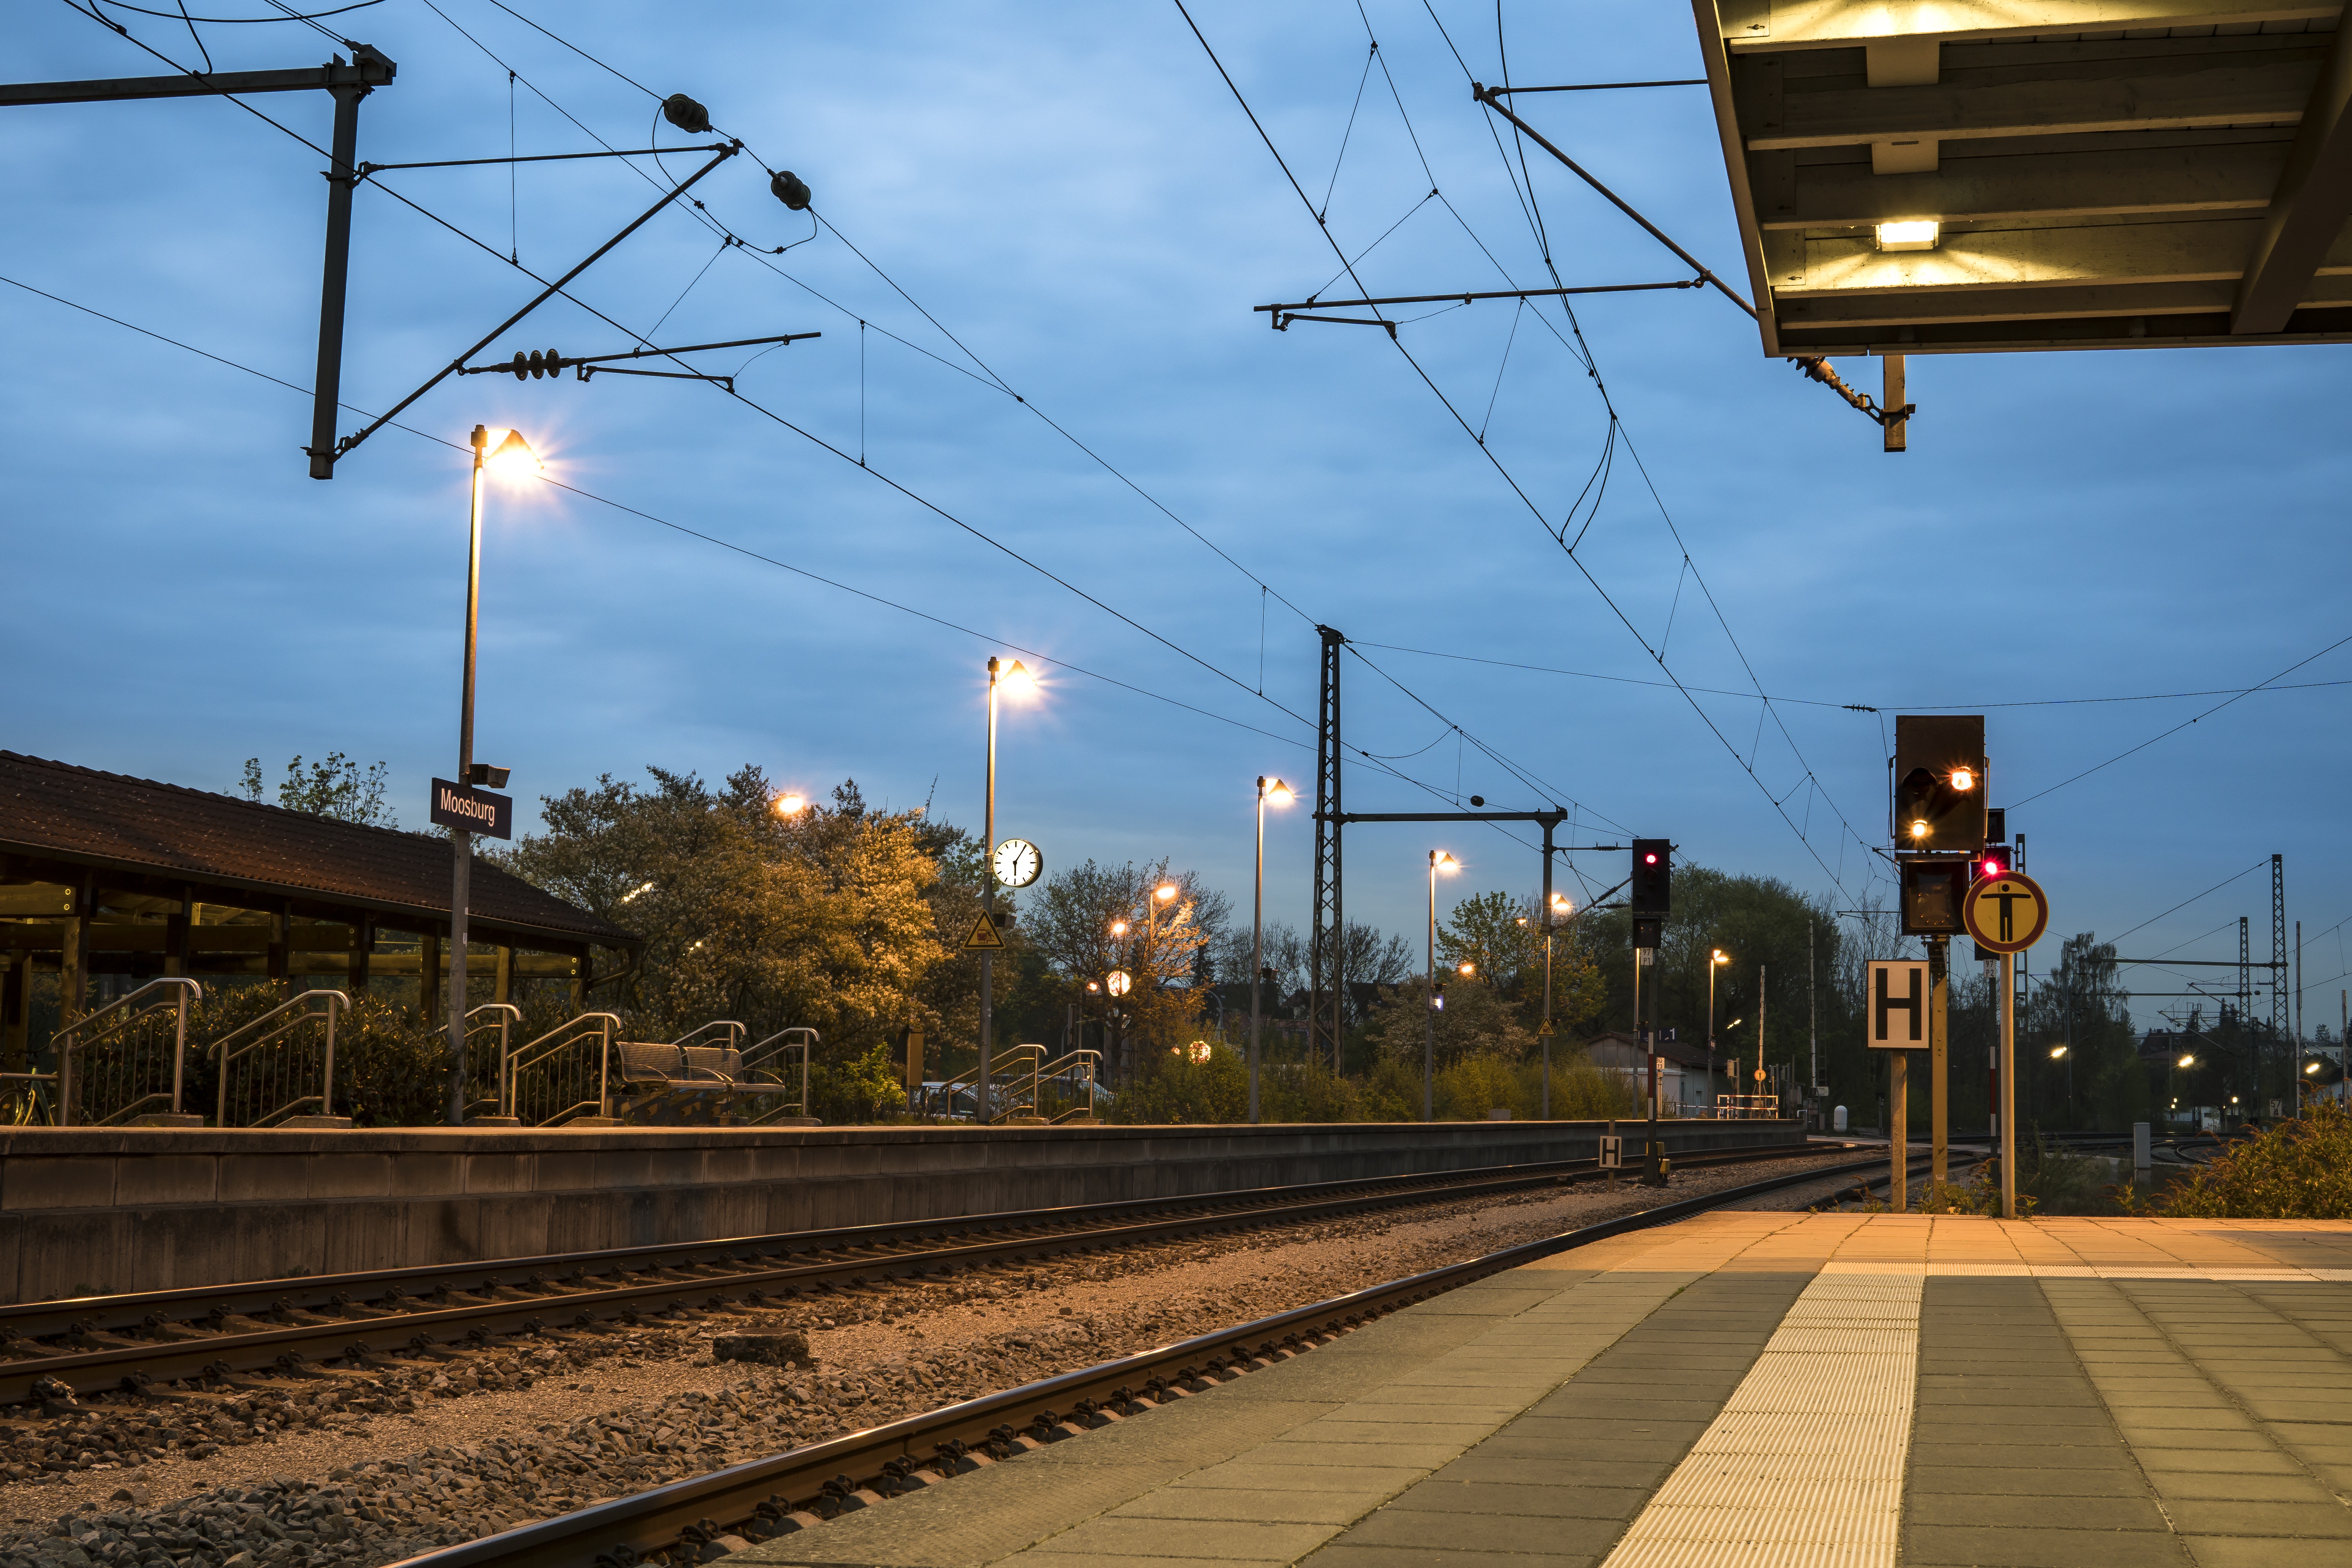
sky, track, railway, morning, clock, train, transport, suburb, evening, line, vehicle, traveler, train station, platform, electricity, lane, lighting, public transport, clock face, lamps, railroad track, stop, railway station, seemed, junction, rail transport, gleise, railway tracks, public means of transport, rail traffic, catenary, railway rails, urban area, residential area, metropolitan area